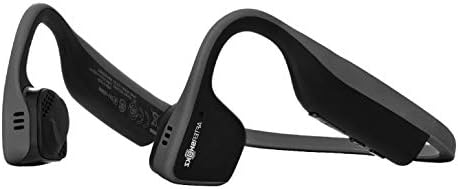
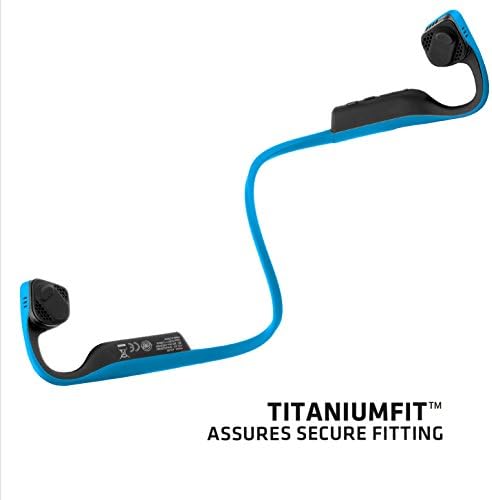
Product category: headphones
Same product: no